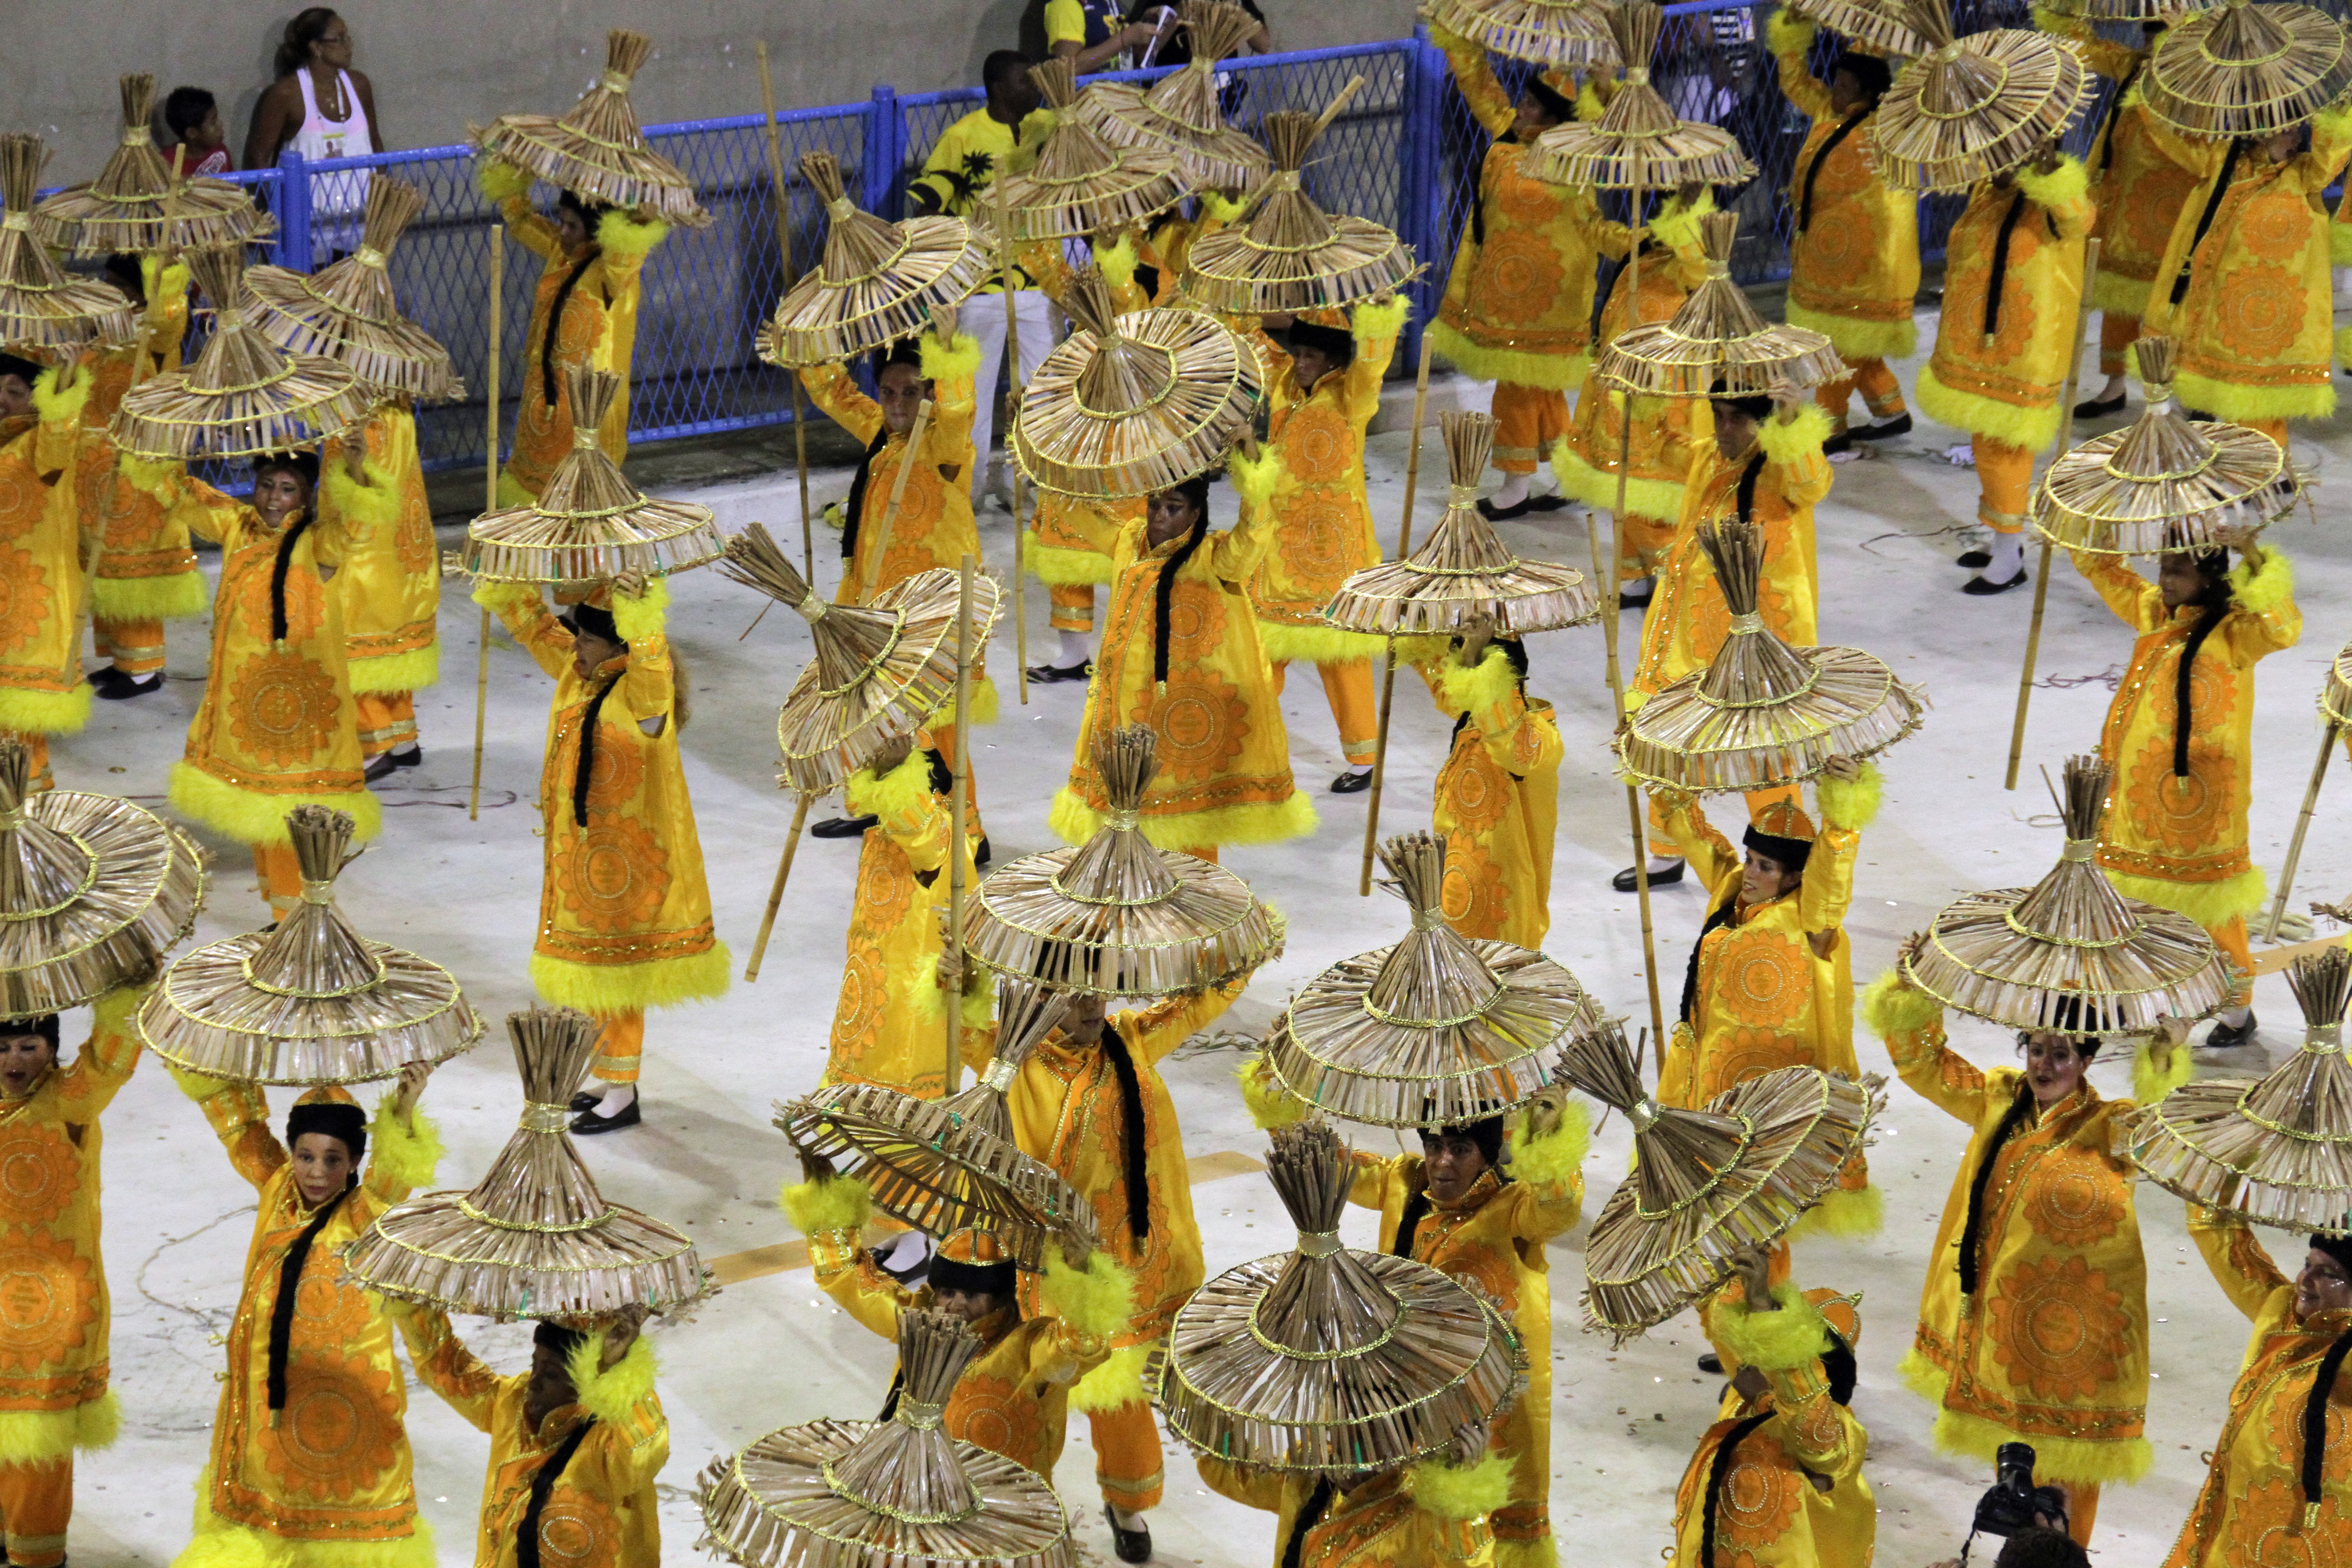
female, celebration, carnival, de, 2011, sports, party, rio, dancing, samba, exotic, brazil, costume, games, janeiro, ancient history, rio carnival, sambodromo, indoor games and sports